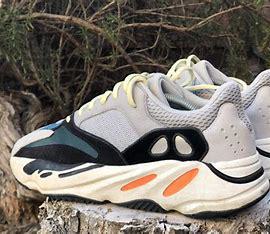
Brand: Adidas
Model: Yeezy Boost 700